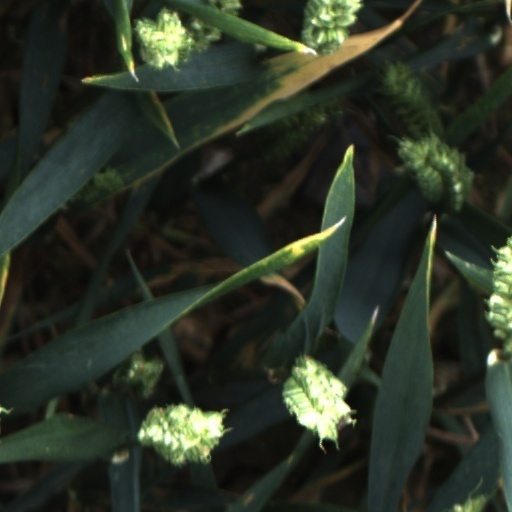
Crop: wheat